Flour sack

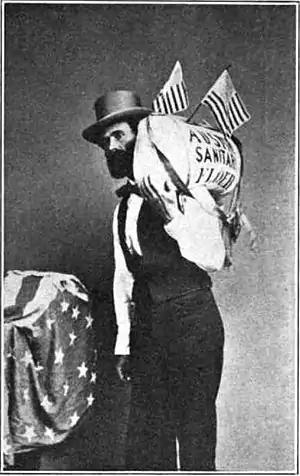
Reuel Colt Gridley became famous in the United States in 1864 by repeatedly selling a sack of flour to raise money for wounded U.S. Civil War veterans.

Insects can be a problem. When available, a suitable insecticide can be used; care must be used to ensure product safety. Hermetic plastic bags also help. When insect infestation is noted, one method of stopping further growth is to freeze the sacks of flour for several days.